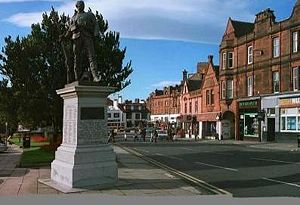
Ayr
Statue af Robert Burns i Ayr.
Ayr er en by i det sydvestlige Skotland, med et indbyggertal på cirka 46.000. Byen er centrum i countyet South Ayrshire, ved kysten til Atlanterhavet.